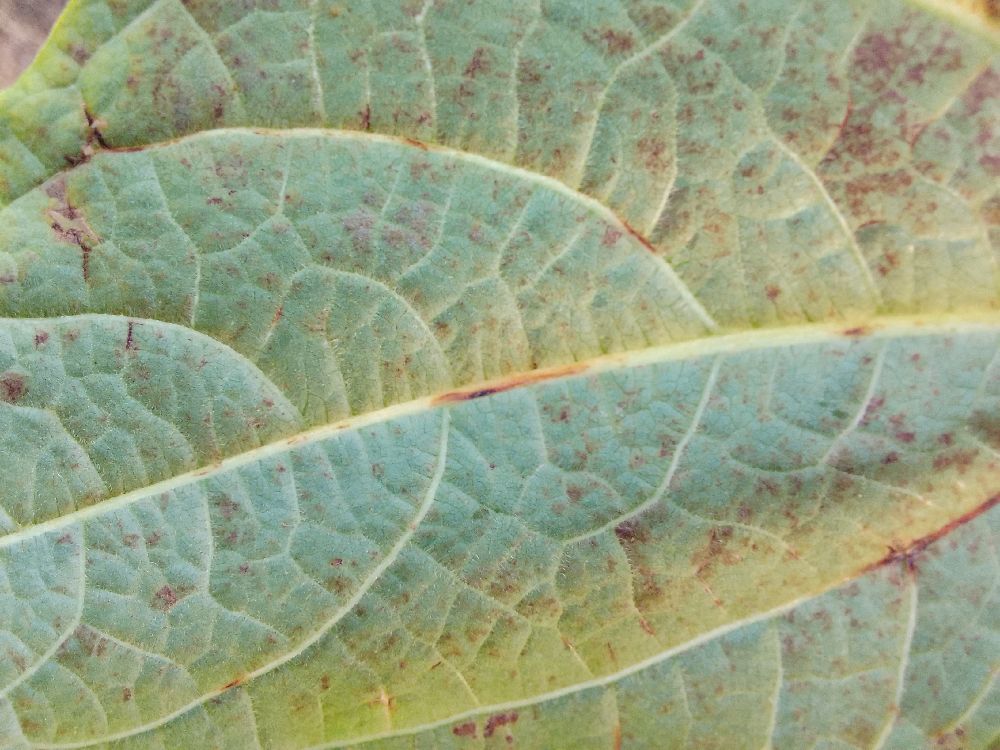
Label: anthracnose